History of the Episcopal Church (United States)

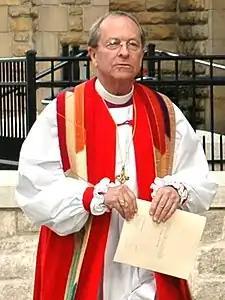
Gene Robinson, Bishop of New Hampshire

In 1940, the Episcopal Church's coat-of-arms was adopted. This is based on the St George's Cross, a symbol of England (mother of world Anglicanism), with a saltire reminiscent of the Cross of St Andrew in the canton, in reference to the historical origins of the American episcopate in the Scottish Episcopal Church.